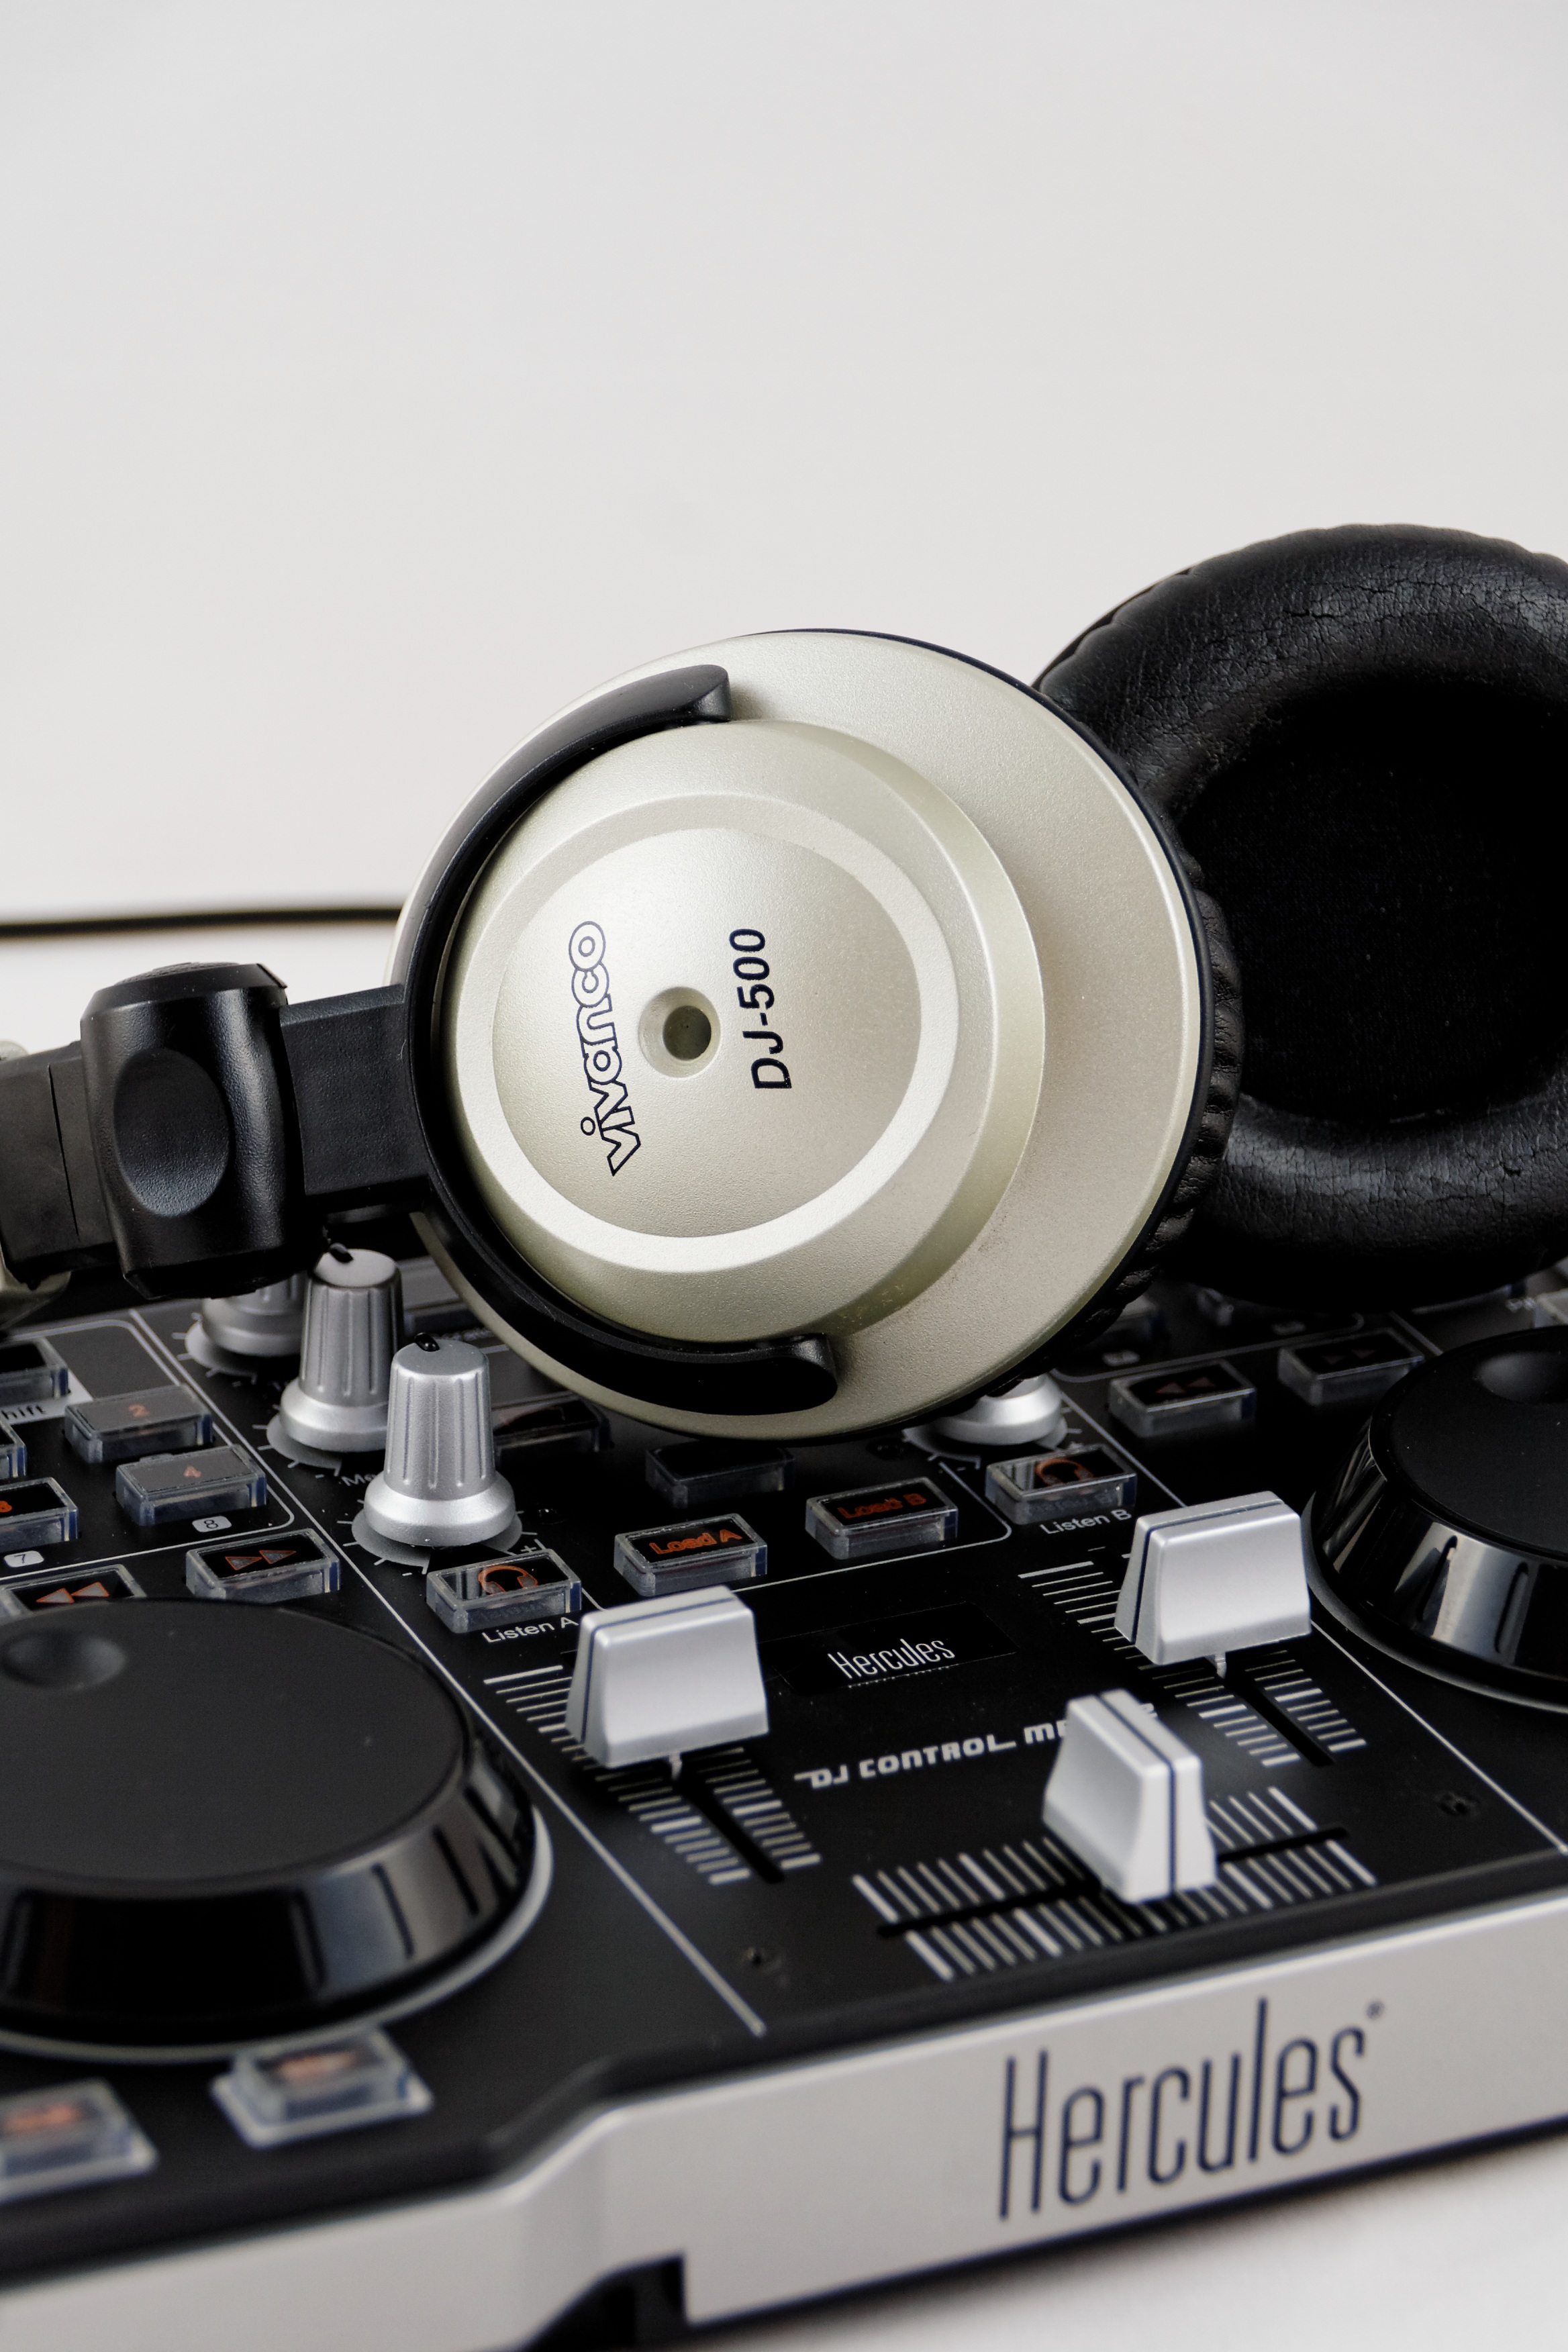
music, wheel, gadget, steering wheel, dj, device, electronics, audio, headphones, mixer, hercules, entertainment, mp3, audio equipment, technical device, vivanco